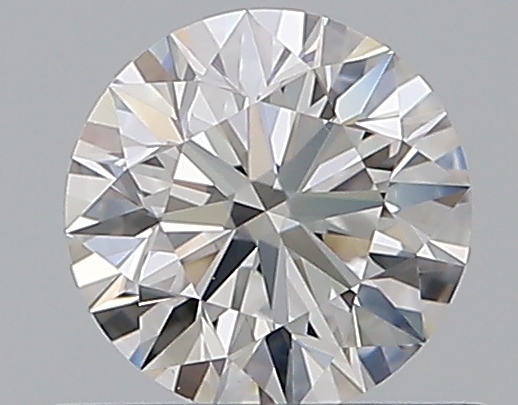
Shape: round
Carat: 0.5
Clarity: VS1
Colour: F
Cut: EX
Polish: EX
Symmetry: EX
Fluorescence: N
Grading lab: GIA
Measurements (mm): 5.07 x 5.1 x 3.17